Answer in natural language. Which point is closer to the camera taking this photo, point B  or point C? Choose between the following options: C or B
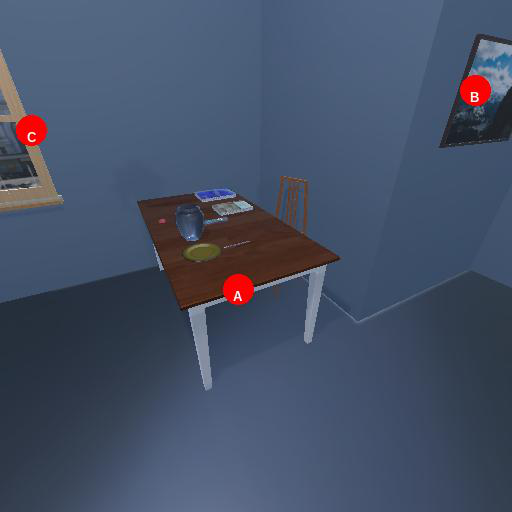
<answer>B</answer>